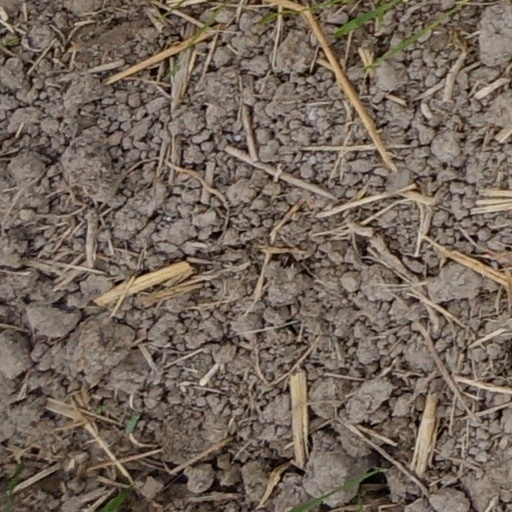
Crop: wheat